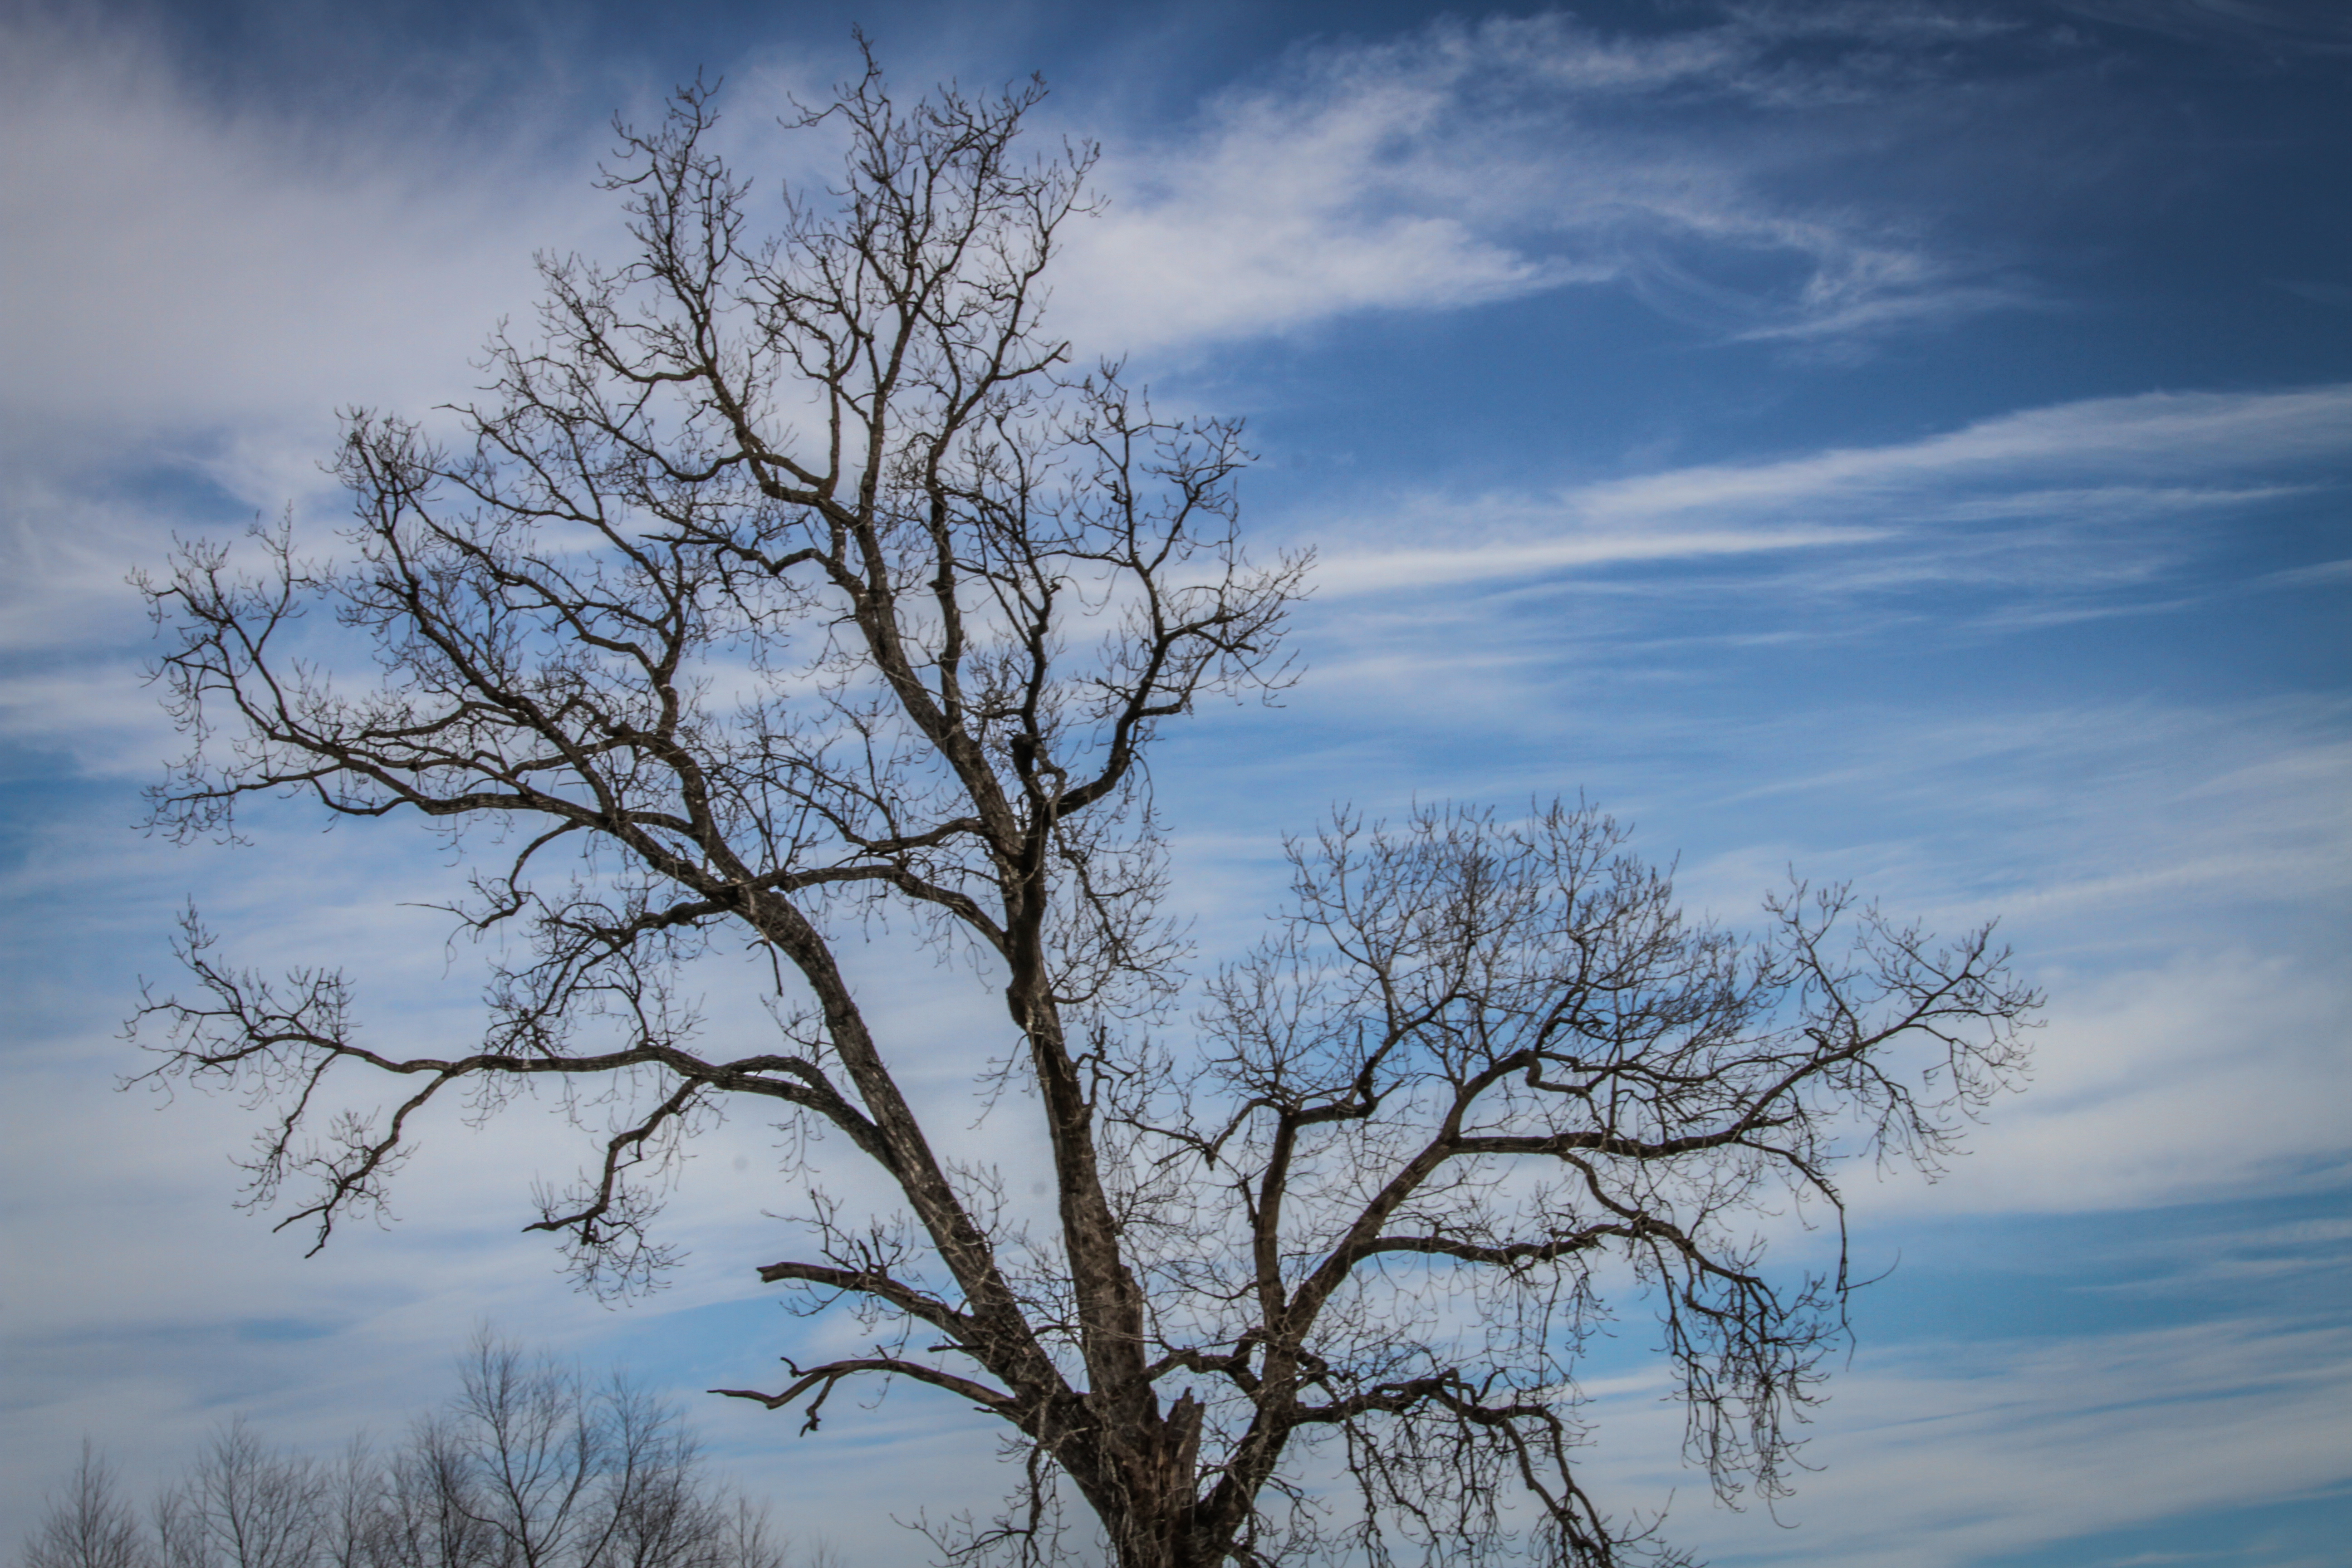
trees, cloud, sky, atmosphere, plant, natural landscape, blue, branch, twig, wood, world, trunk, tree, woody plant, grass, horizon, cumulus, landscape, grassland, Tints and shades, dusk, calm, electric blue, forest, deciduous, freezing, prairie, winter, meteorological phenomenon, evening, field, woodland, stock photography, temperate broadleaf and mixed forest, reflection, plant stem, hill, wind, savanna, wildlife, pasture, Northern hardwood forest, birch family